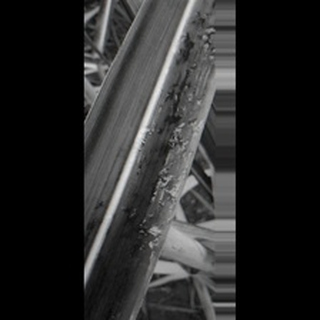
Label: sugarcane_yellow_leaf_disease